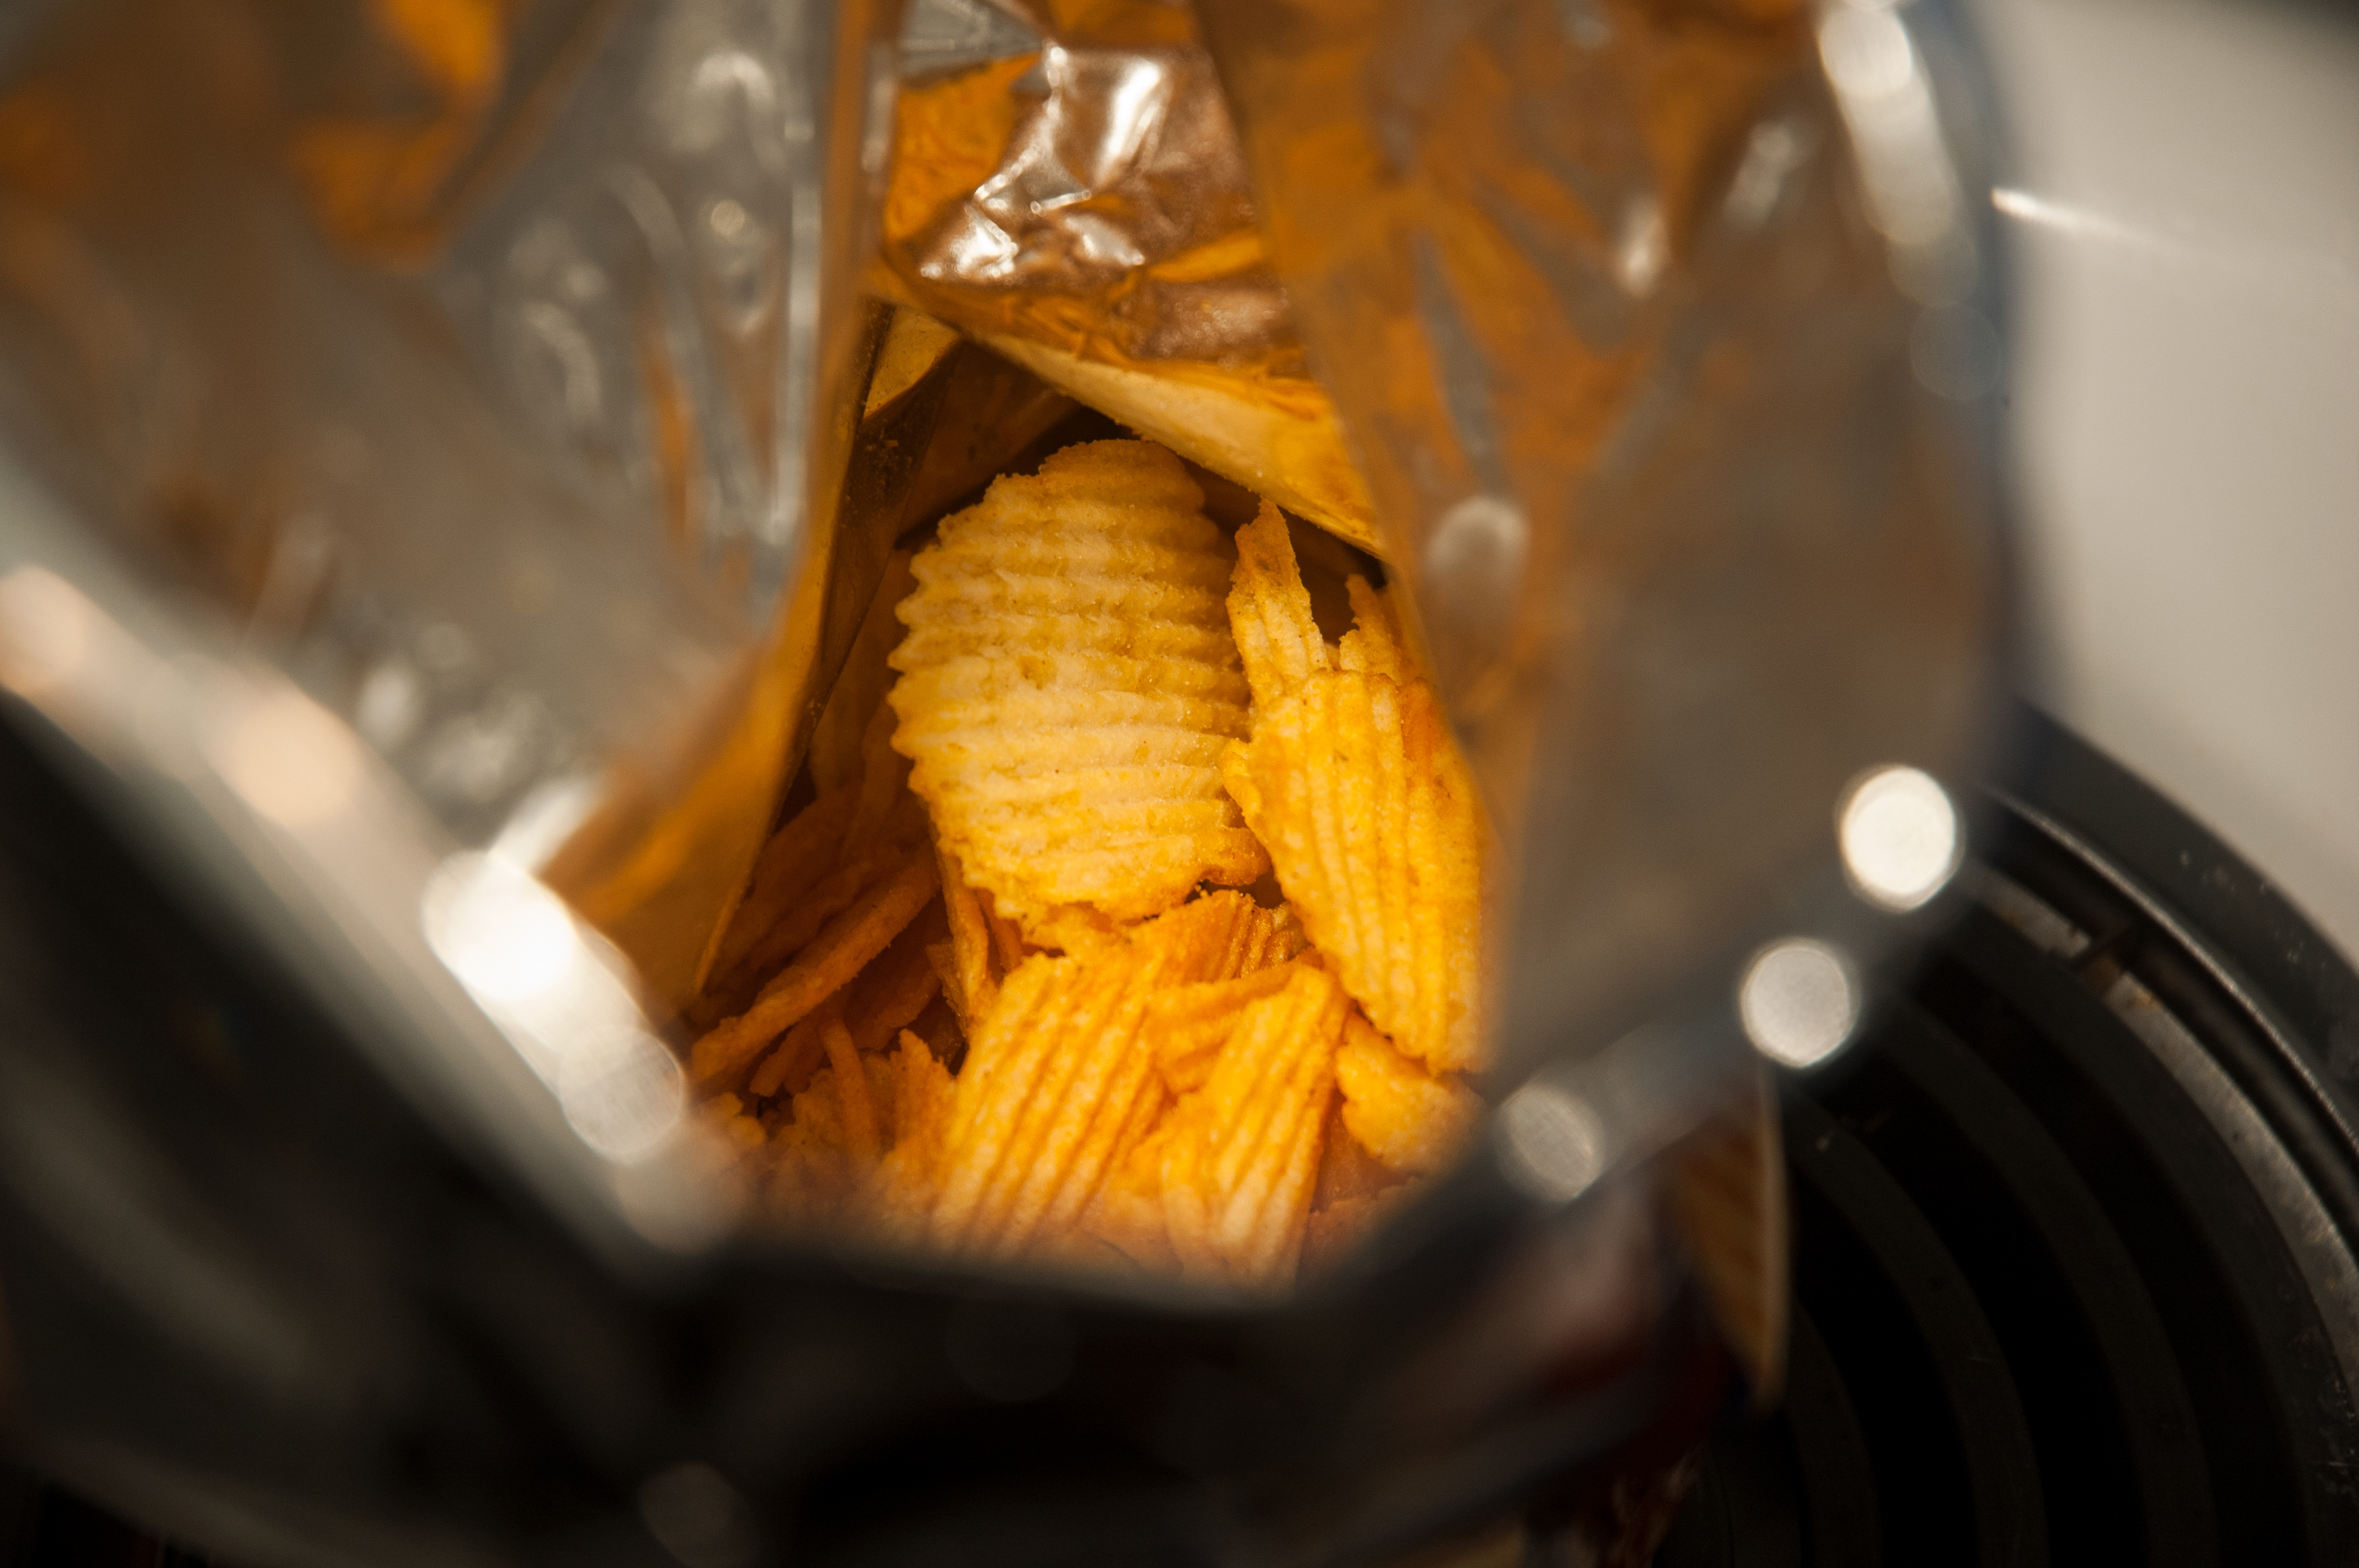
leaf, food, produce, autumn, pumpkin, yellow, close up, macro photography, flavor, snack food